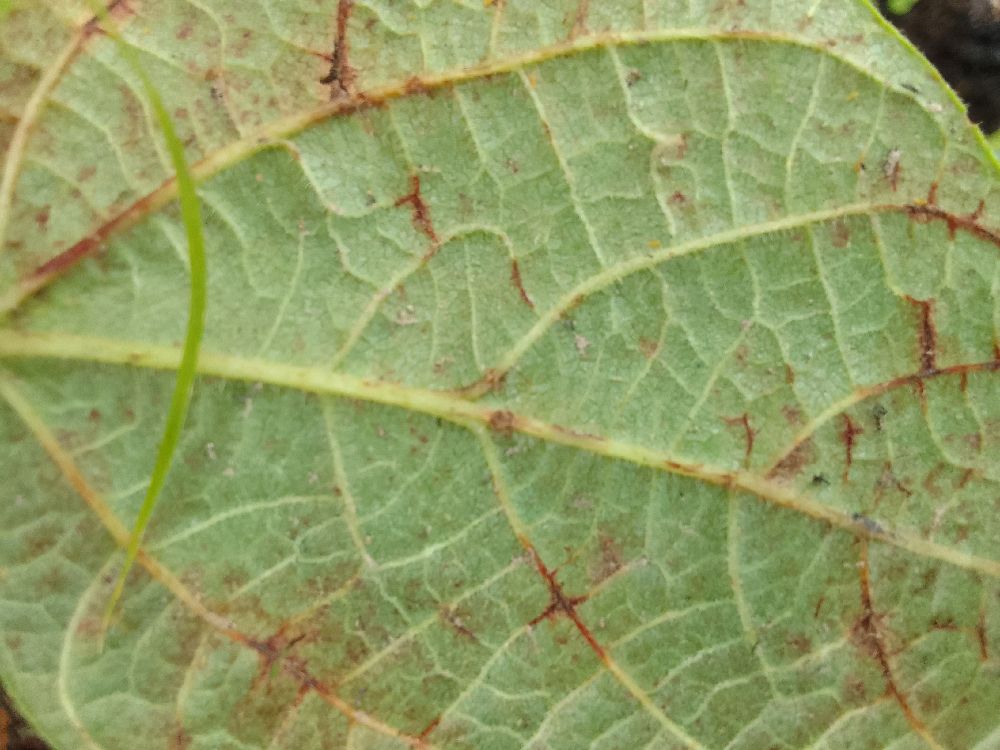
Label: anthracnose